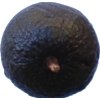
Label: black_avocado